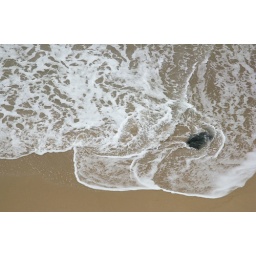
Out the window of my room at La Concha on the beach in San Juan, PR